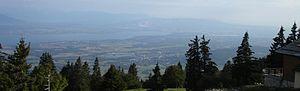
Le canton de Genève, officiellement la république et canton de Genève, est un canton de Suisse, dont le chef-lieu est Genève.